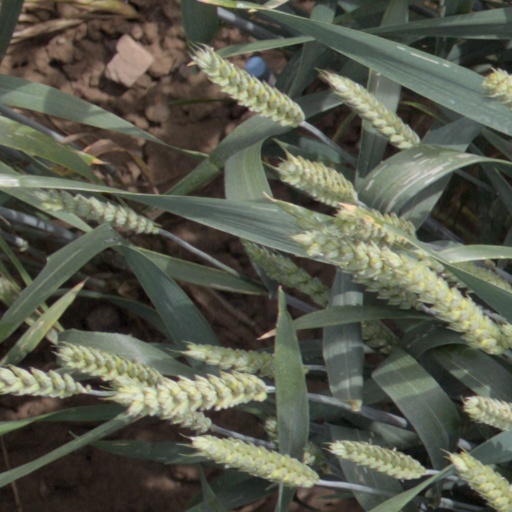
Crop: wheat